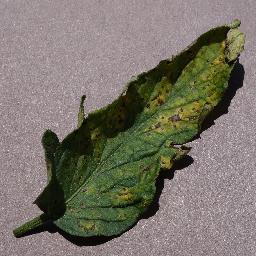
Label: Tomato___Septoria_leaf_spot